The Mall at Short Hills

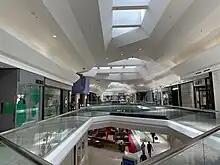
Interior of mall between Macy's and Bloomingdale's

Throughout the first half of the 20th century, the suburban community grew quickly, and local residents desired quality shopping within their local setting. Their vision began to take shape in 1949 when the Prudential Insurance Company of America acquired a large tract of land where The Mall at Short Hills and part of the Canoe Brook Country Club now sit. Seven years later, B. Altman & Company opened a store on the land and eventually added an additional to meet market demands.